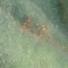
Crop: Tomato
Condition: mite-d